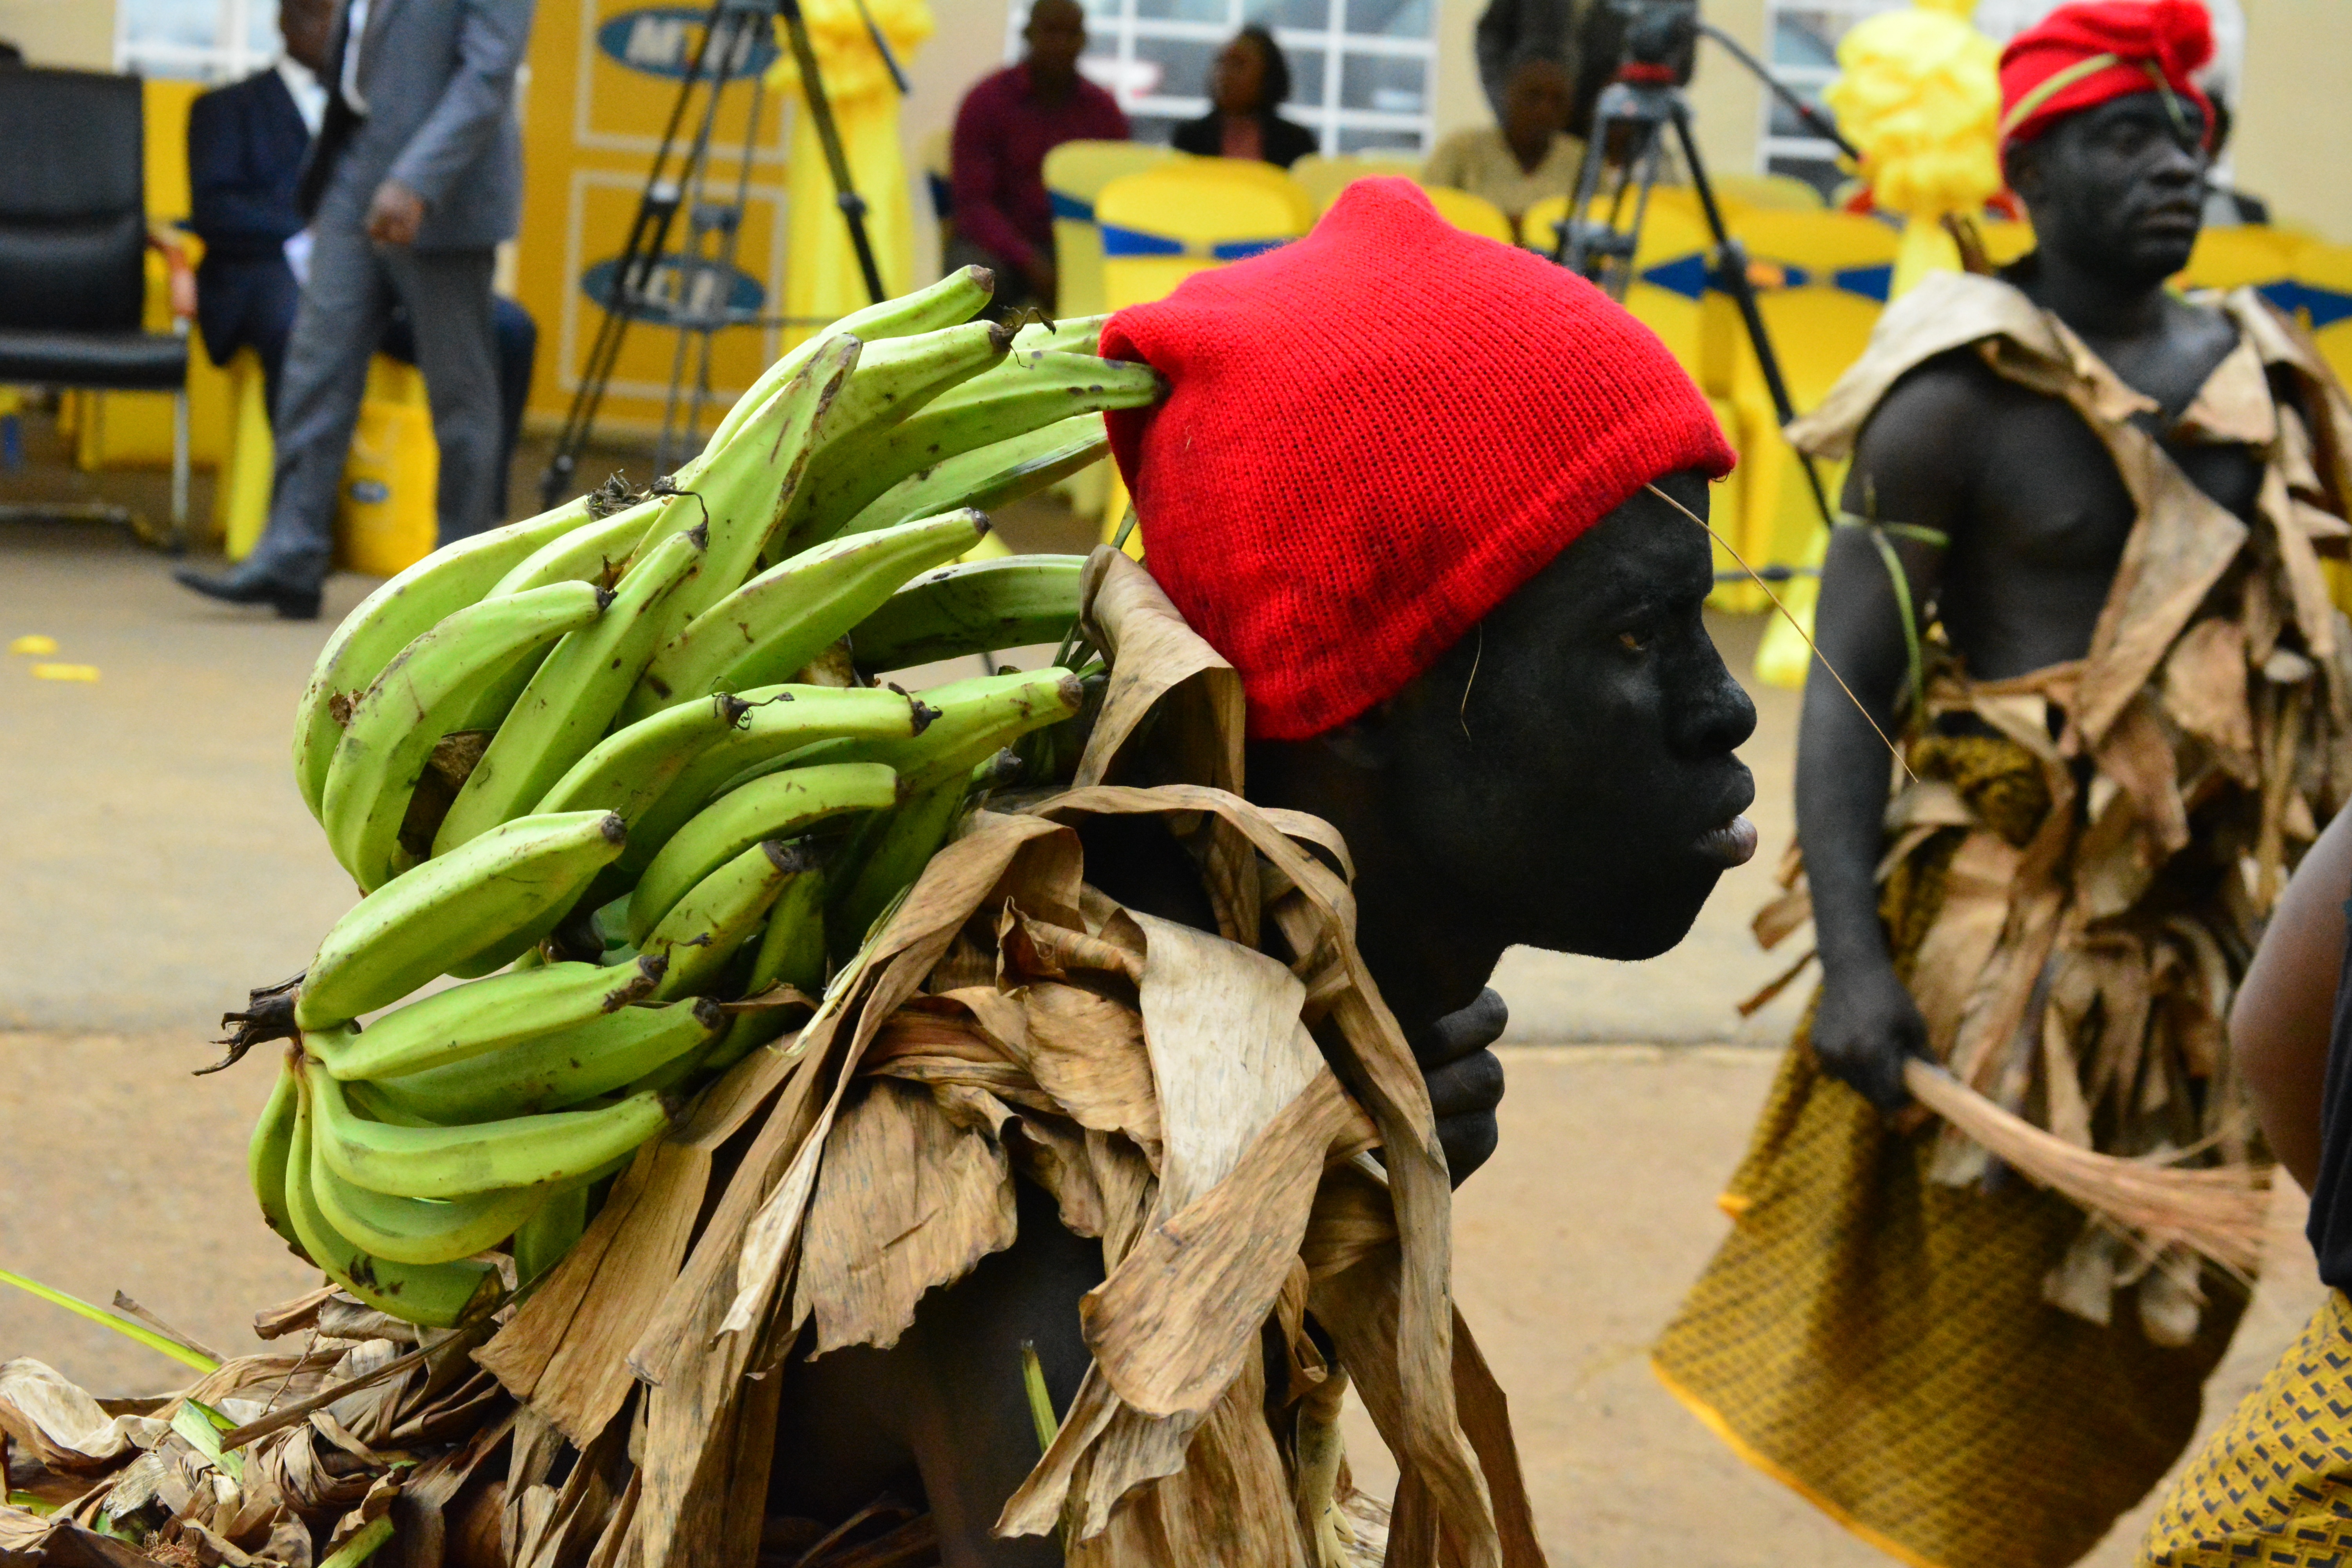
people, flower, spring, color, agriculture, tradition